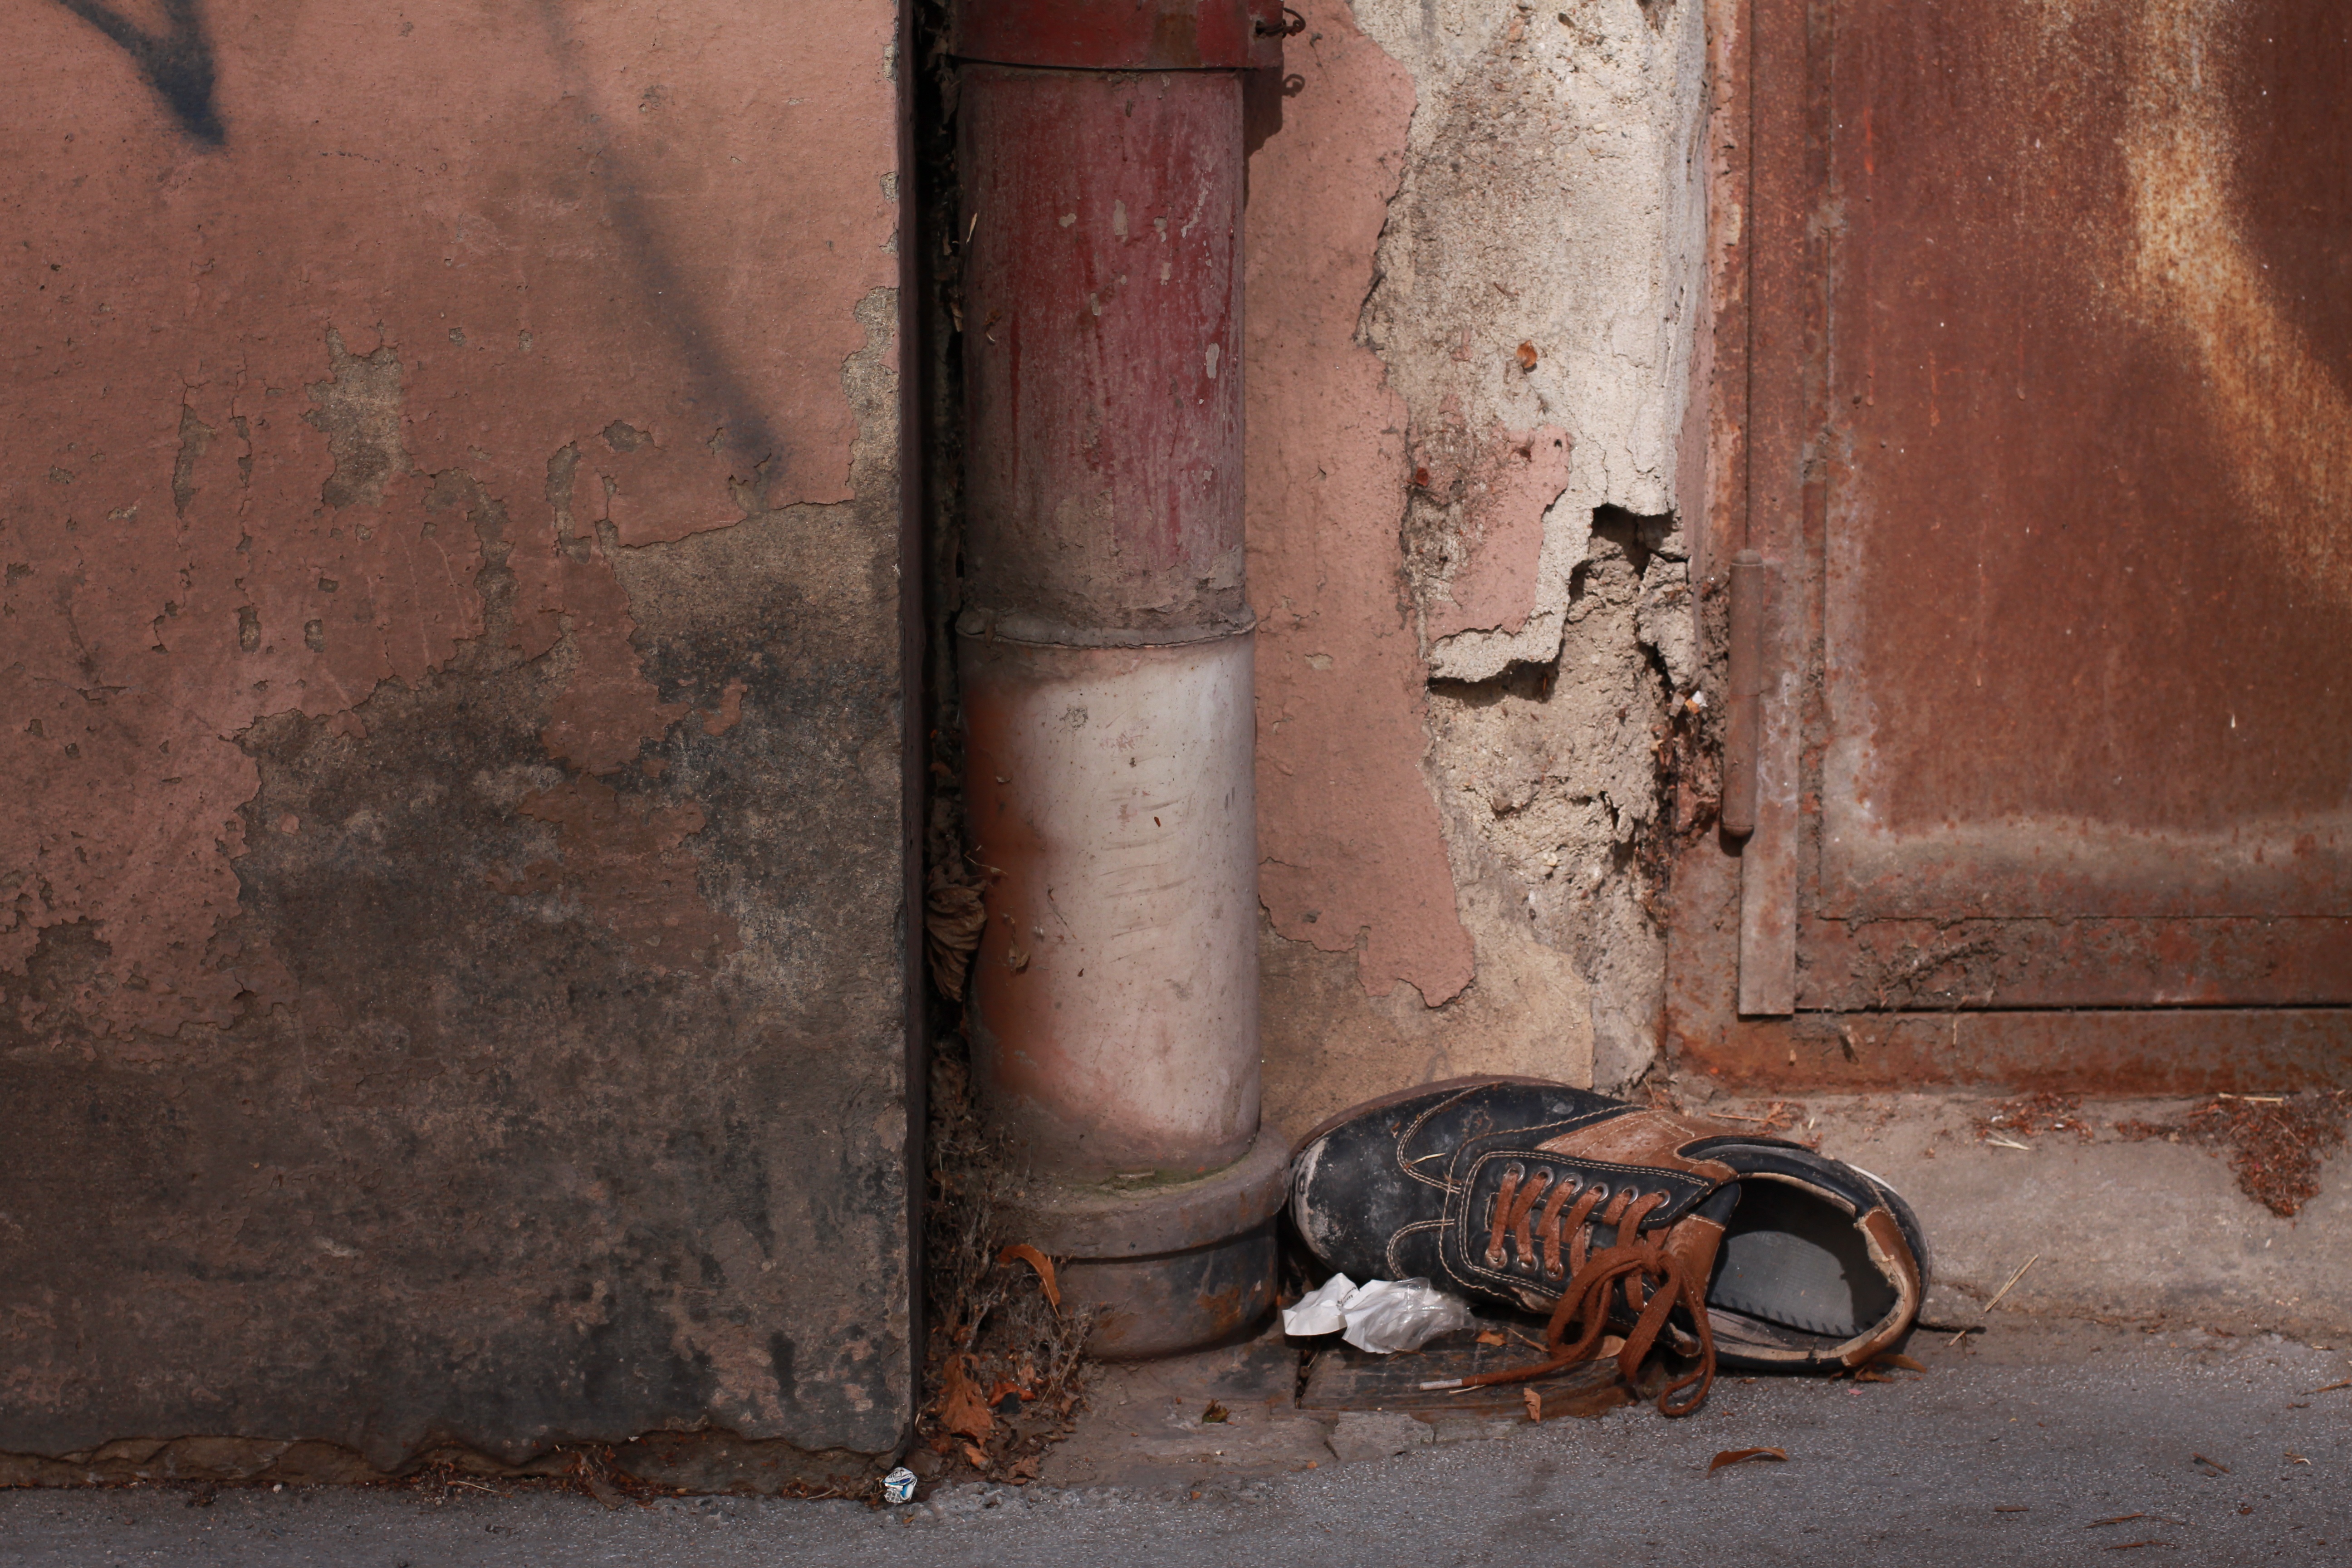
nature, wood, texture, window, wall, color, brick, material, temple, ruins, iron, republic, czech, ancient history